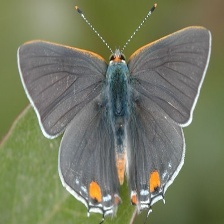
Species: GREY HAIRSTREAK
Butterfly family (ImageNet category): lycaenid_butterfly